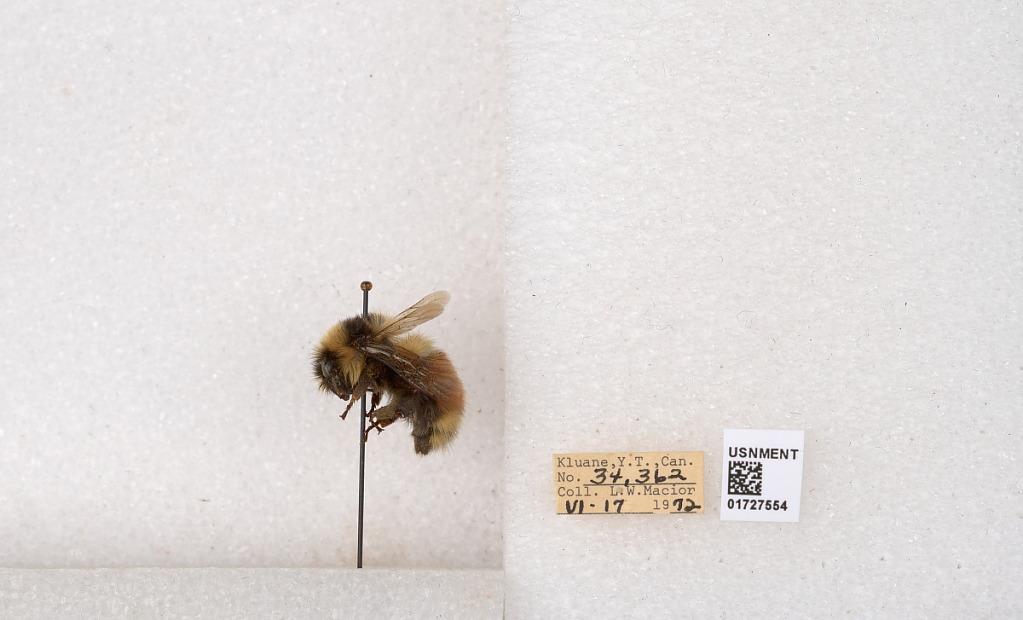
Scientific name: Bombus (Pyrobombus) sylvicola Kirby
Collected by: L. Macior
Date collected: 1972-6-17
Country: Canada
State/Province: Yukon Teritory
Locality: Kluane National Park and Reserve
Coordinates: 60.7493, -139.504